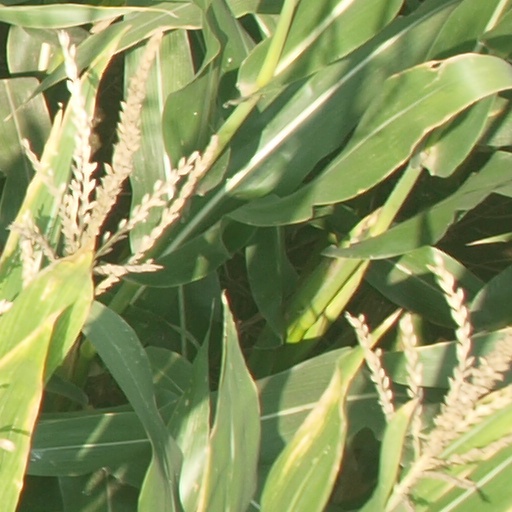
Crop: maize; corn